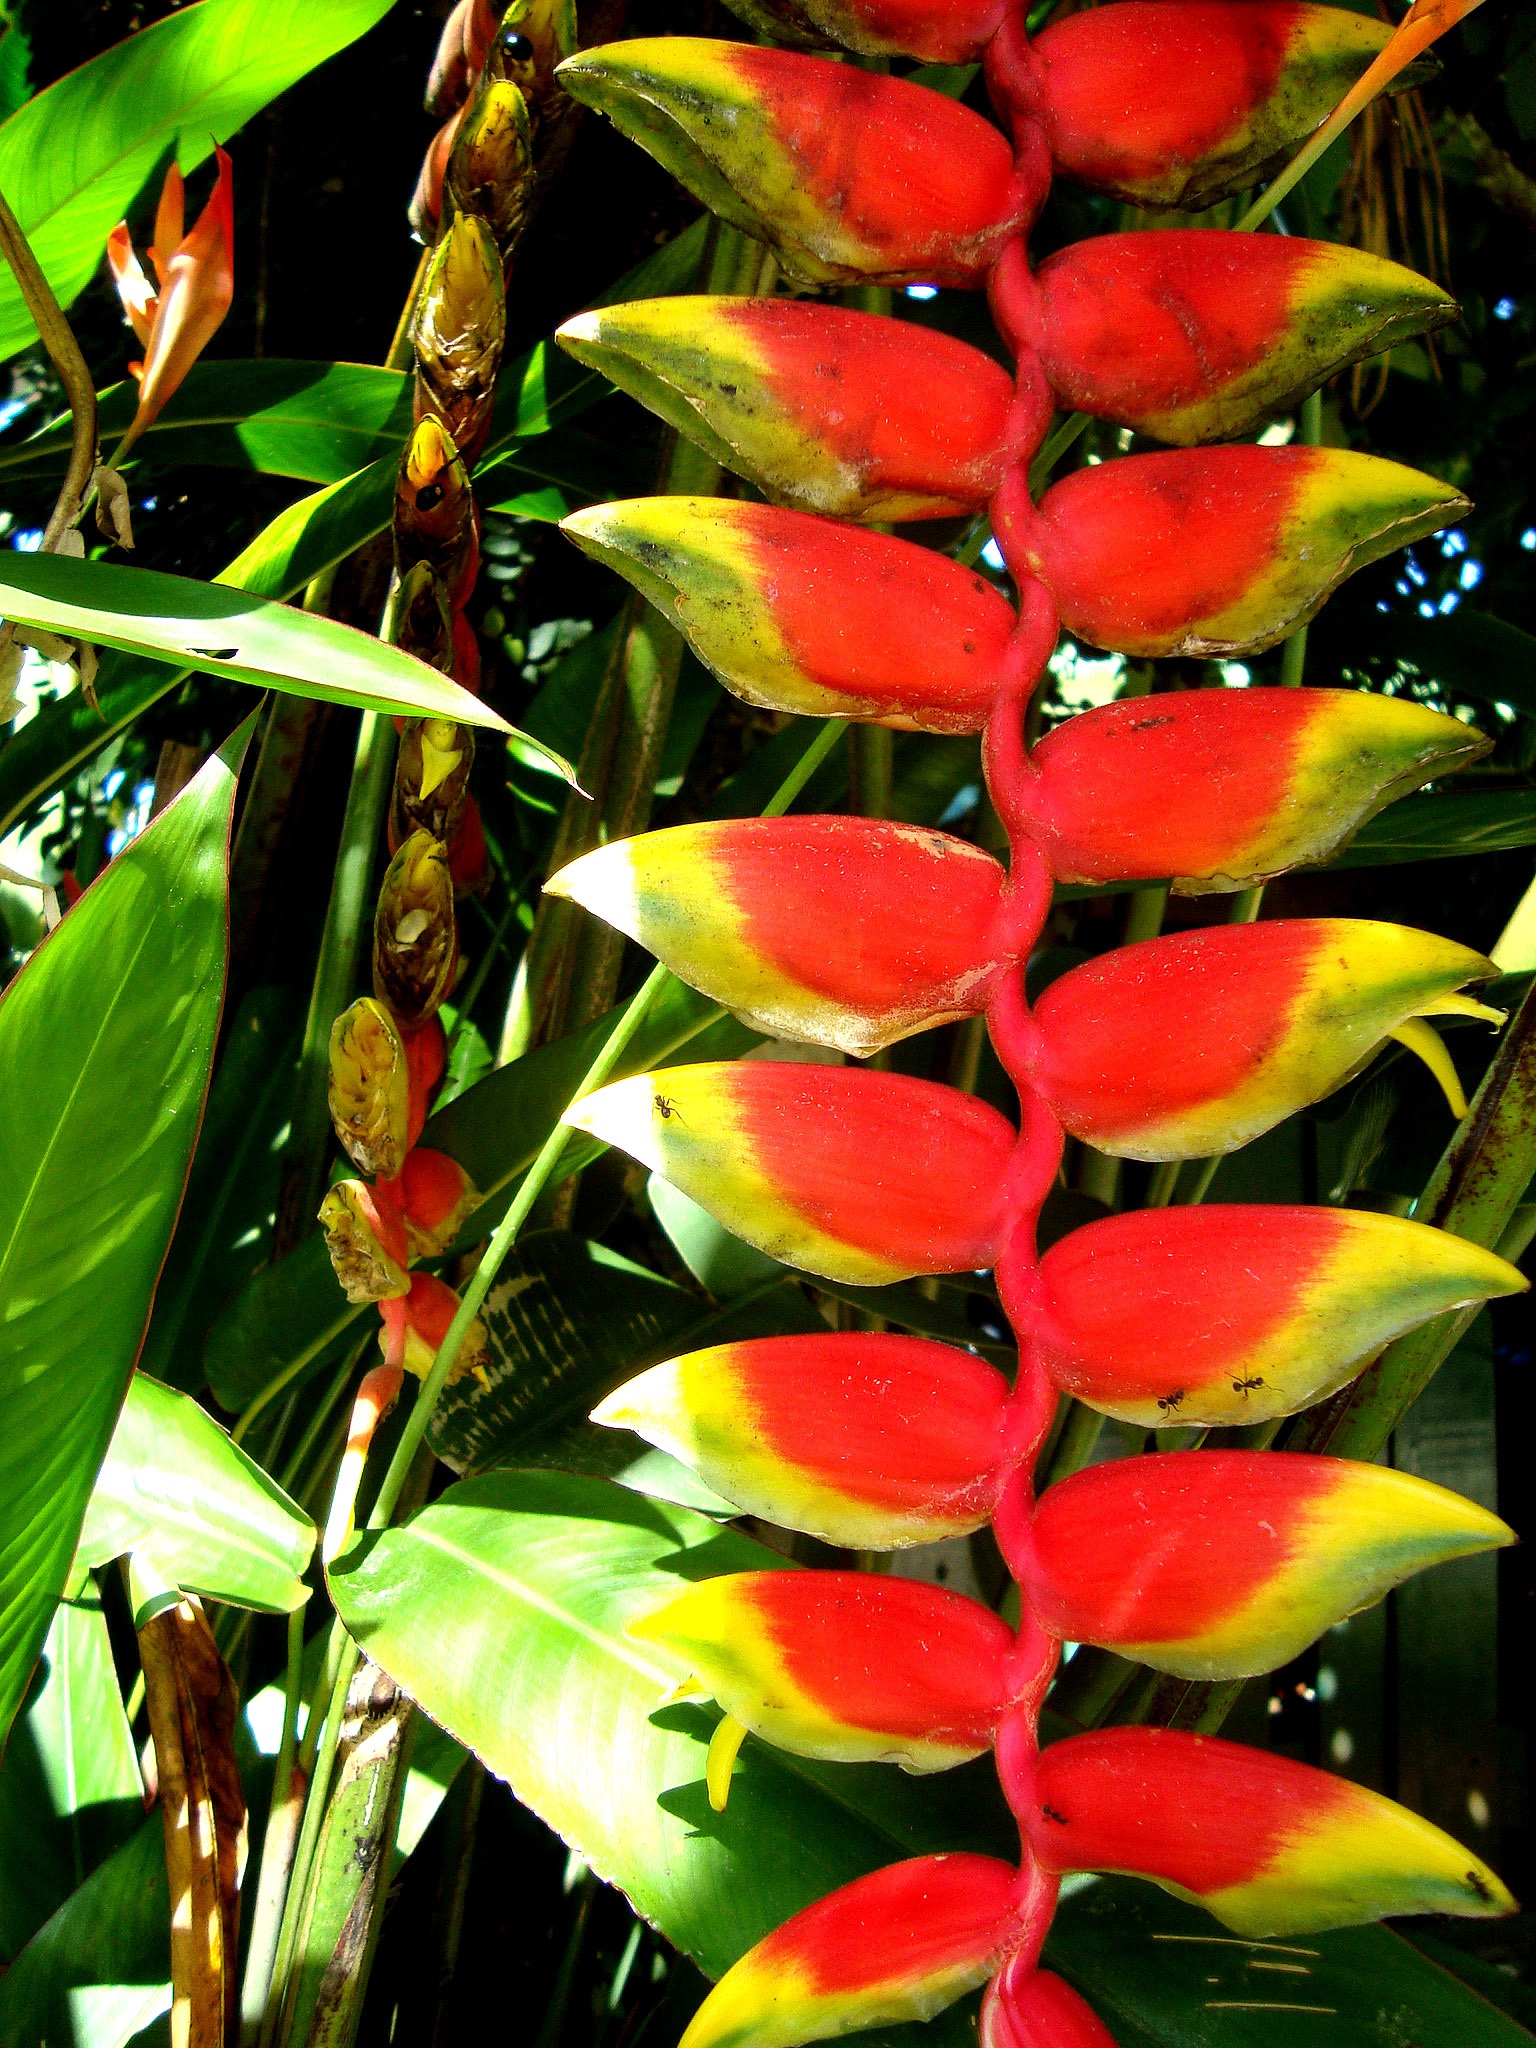
nature, plant, leaf, flower, spring, green, botany, flora, flowers, heliconia, flowering plant, plant stem, land plant